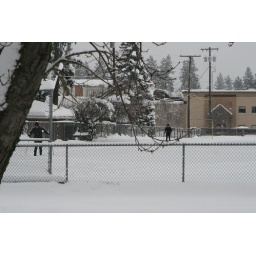
Cross-Country Skiers in the field across the street